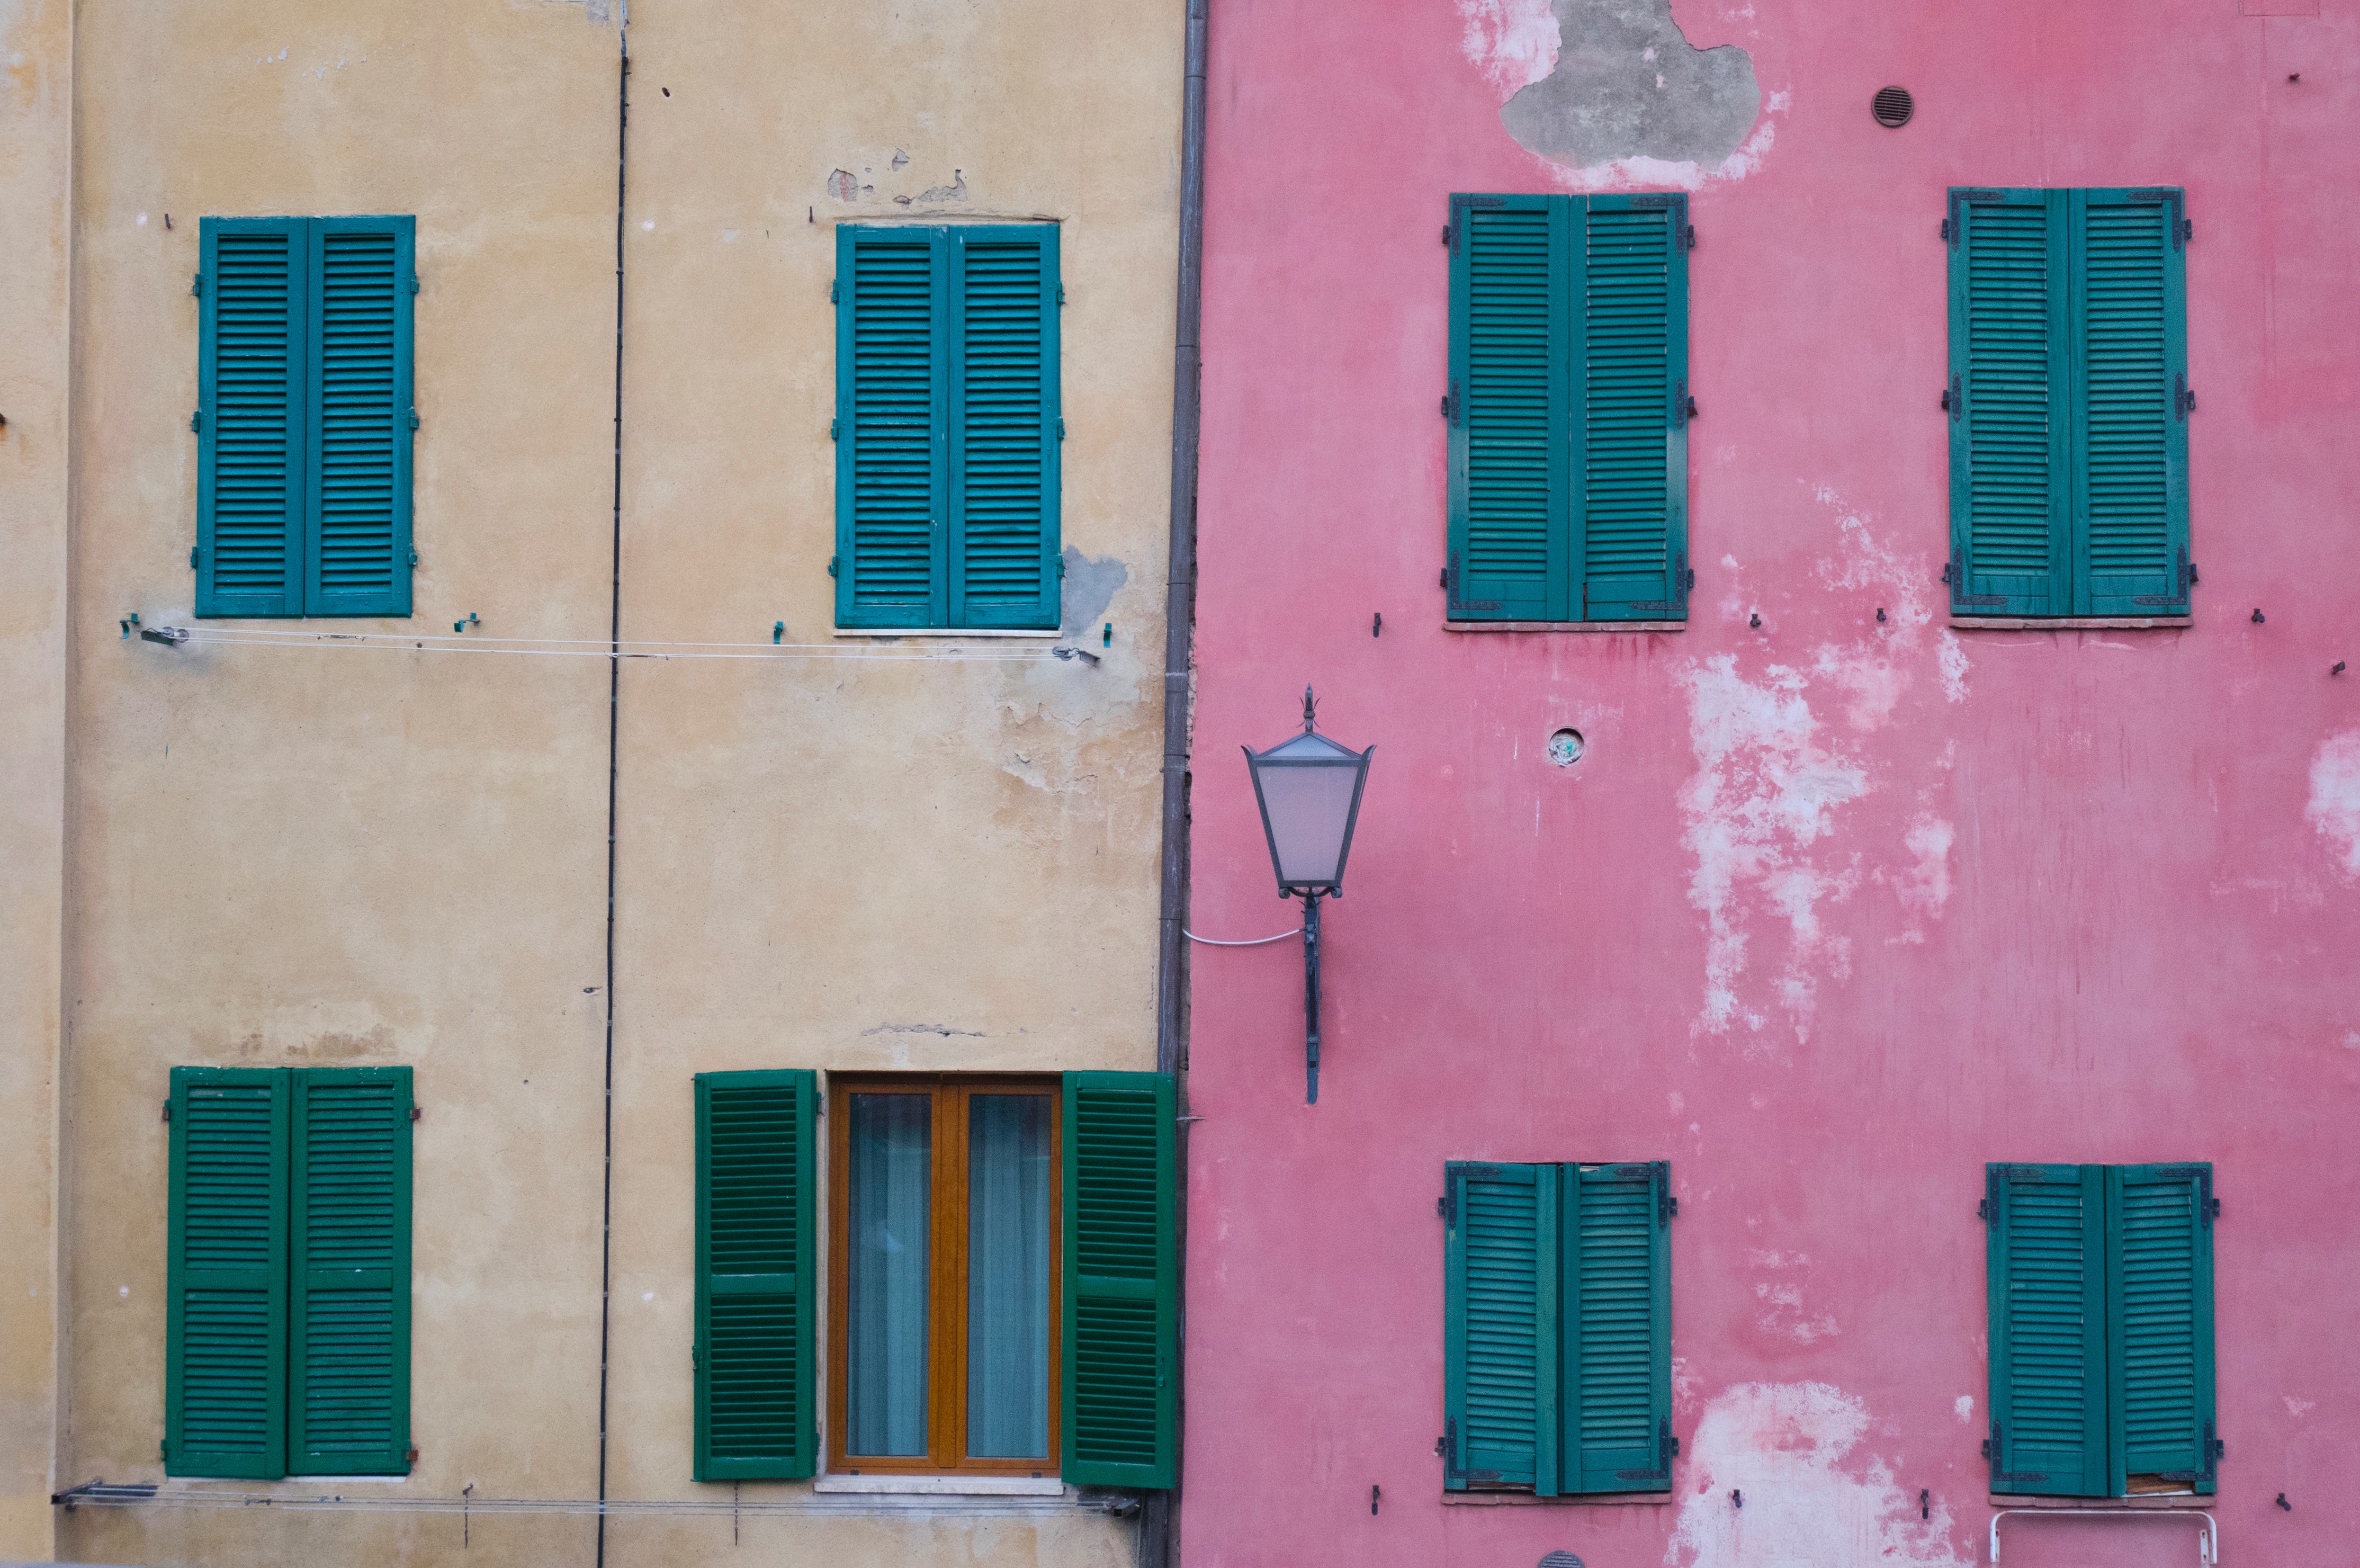
house, window, building, wall, green, color, facade, blue, material, shutter, interior design, art, design, window covering, personal computer hardware